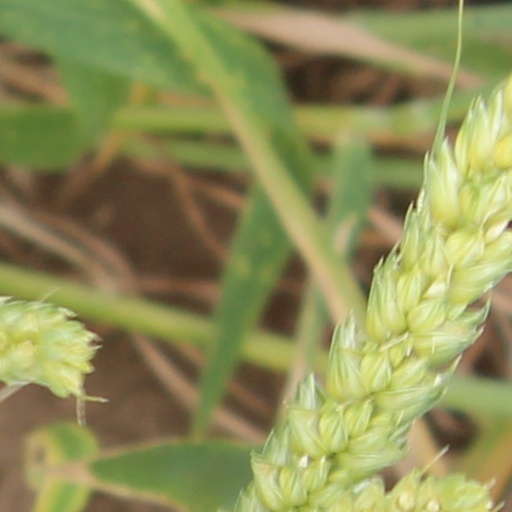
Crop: wheat